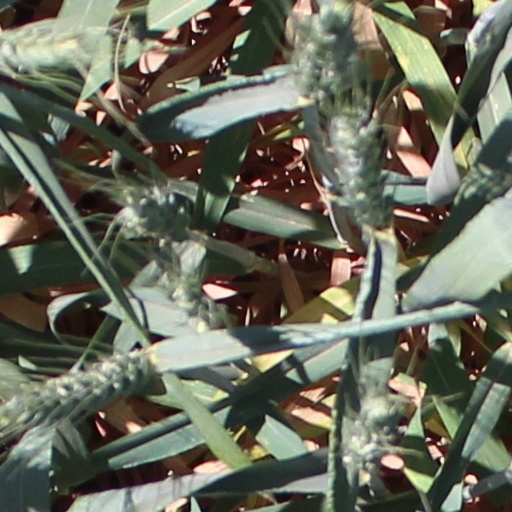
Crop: wheat